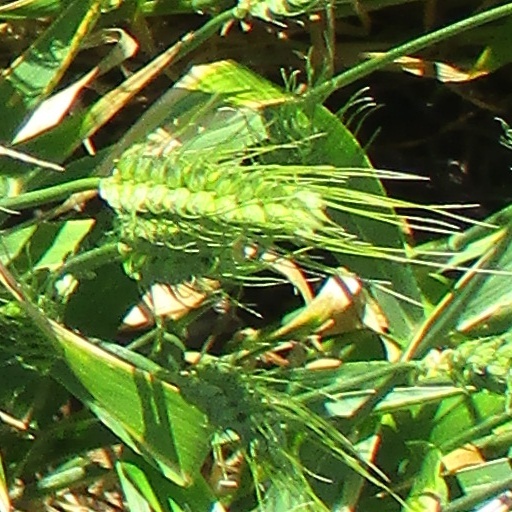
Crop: wheat